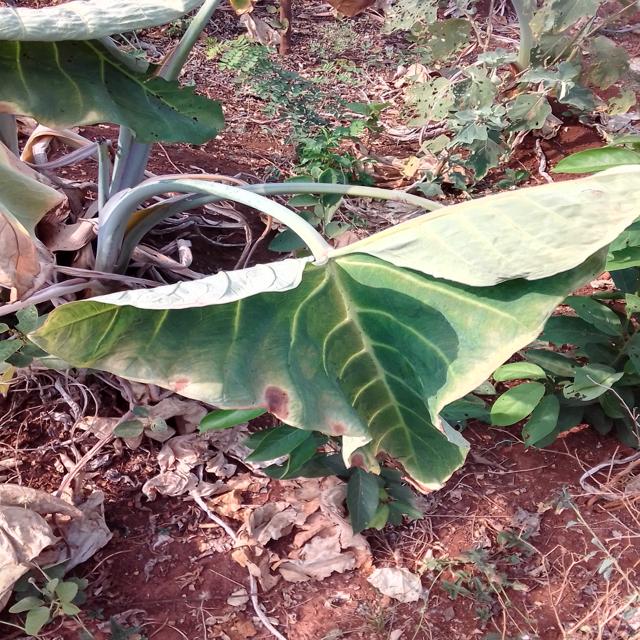
Label: Early_Blight